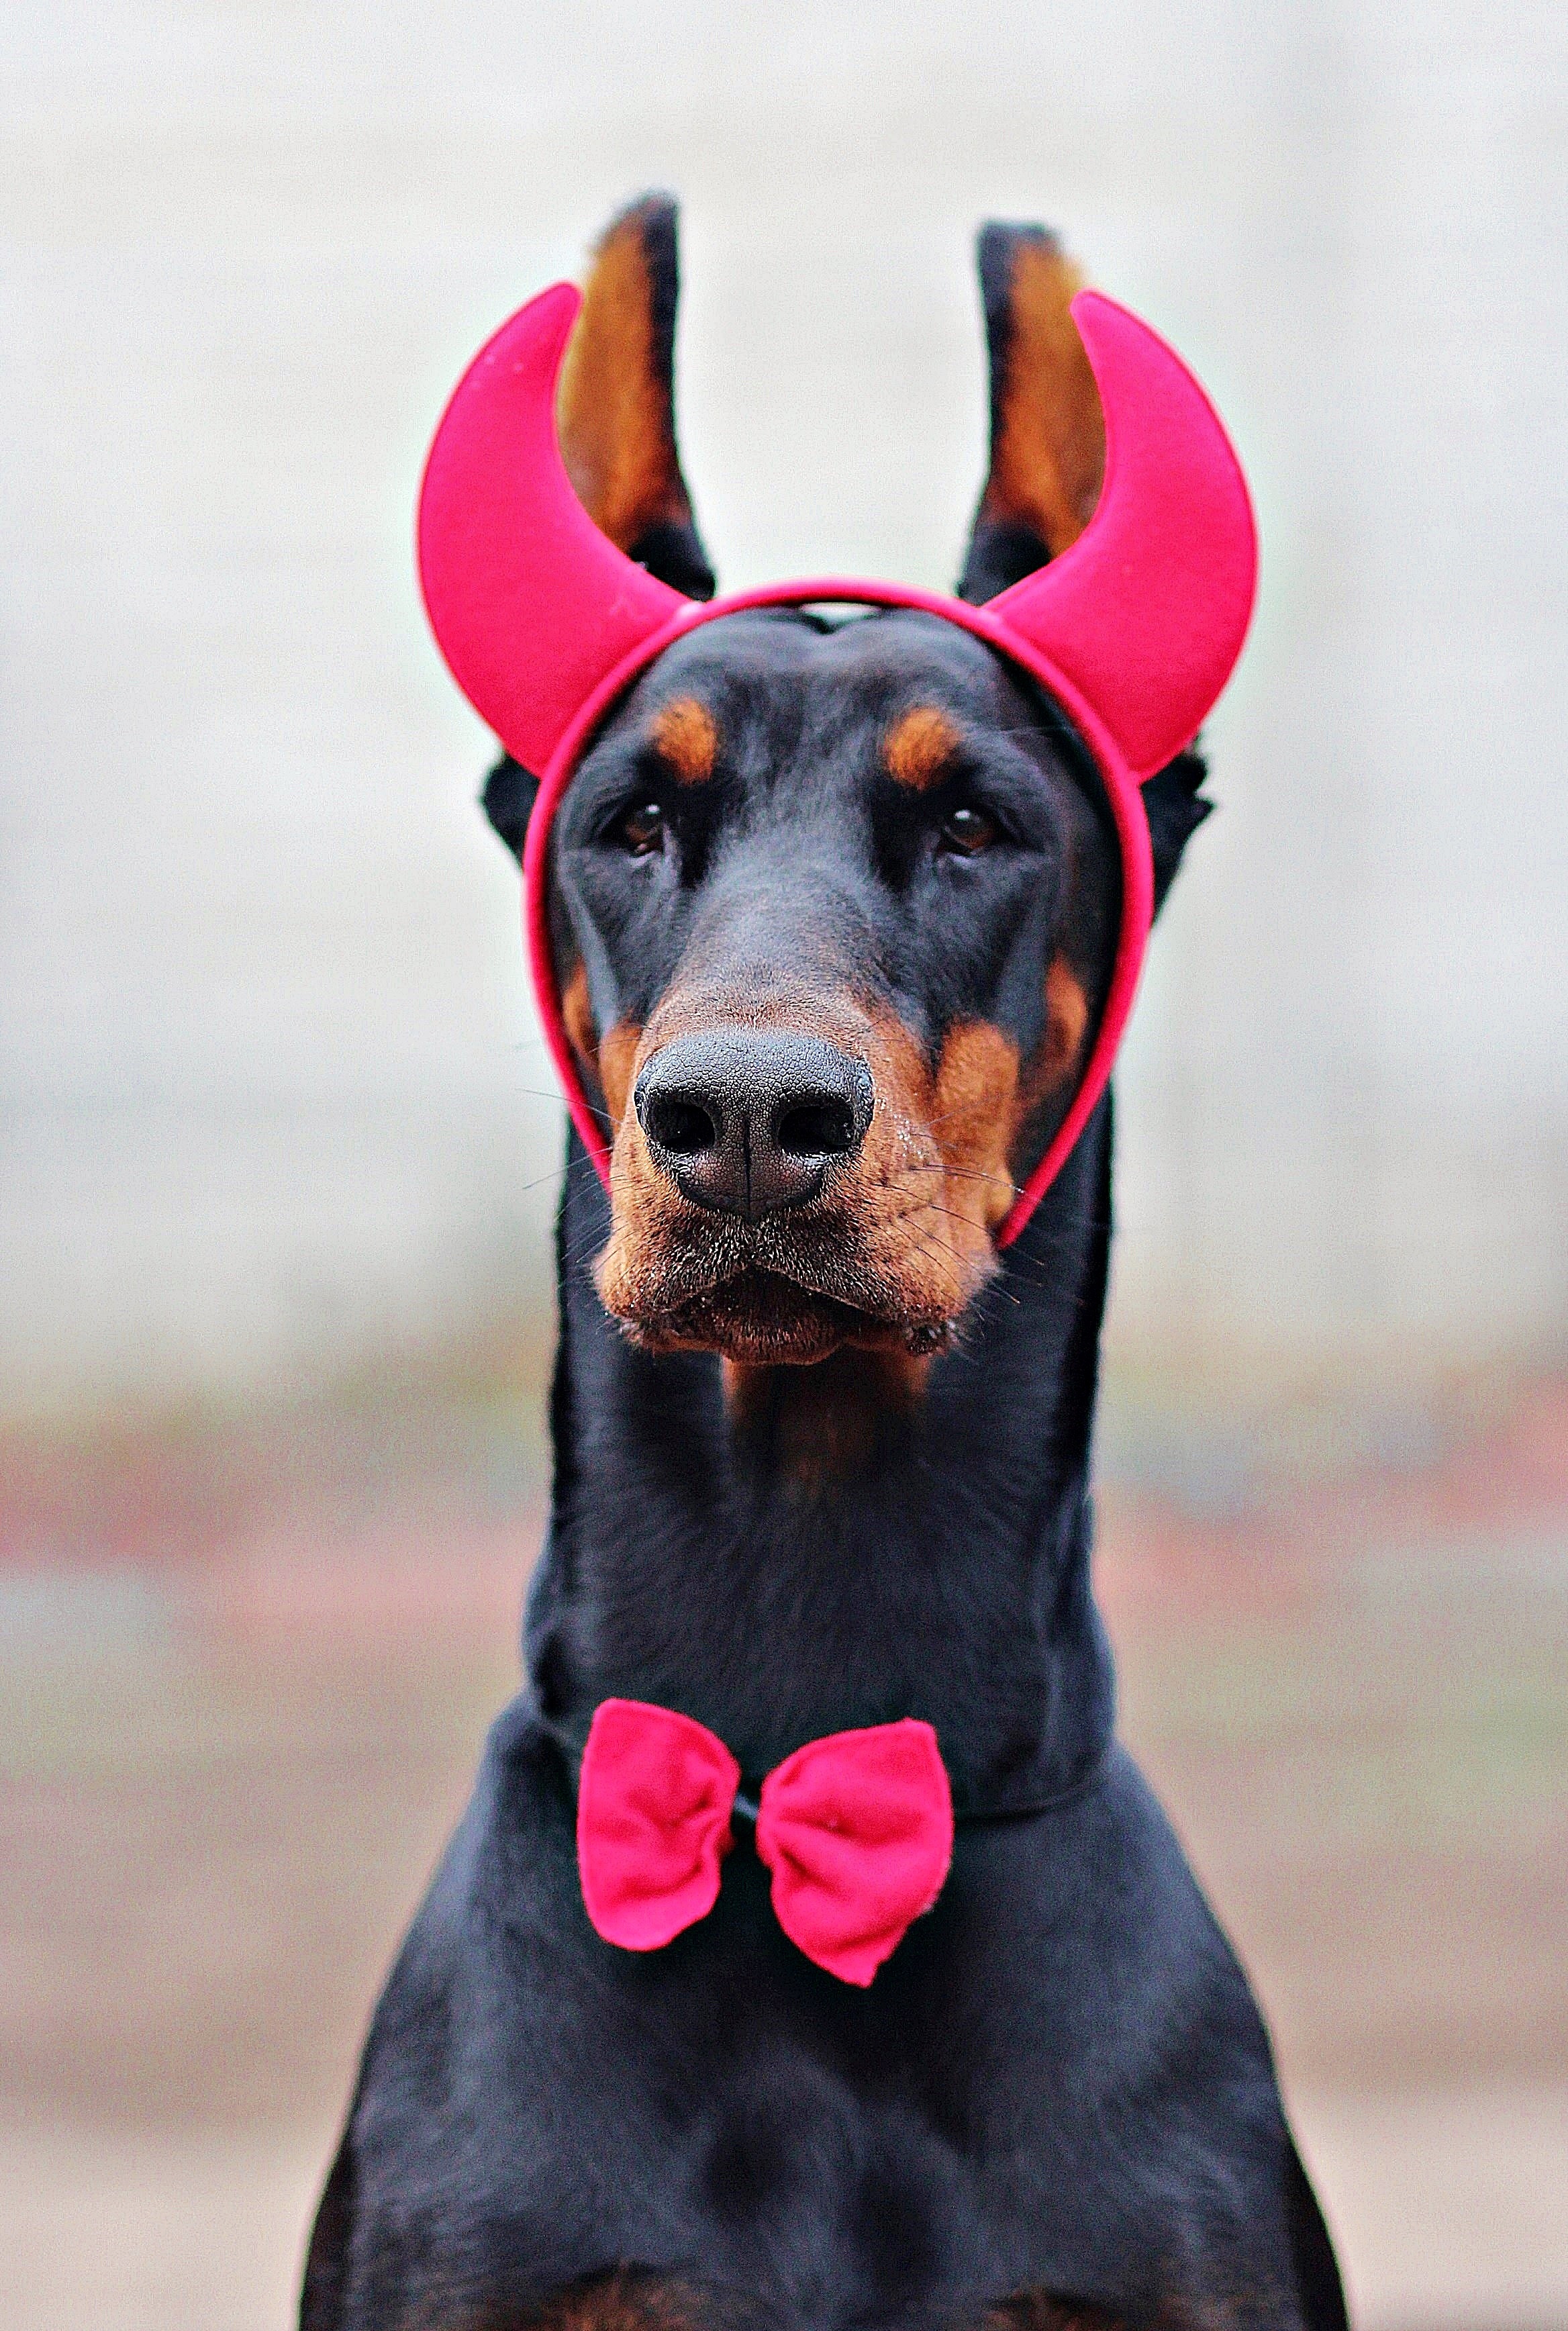
puppy, dog, mammal, black, dress, vertebrate, devil, horns, dog breed, doberman, guard dog, pinscher, dog carnival, dog like mammal, dobermann